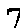
Label: 7